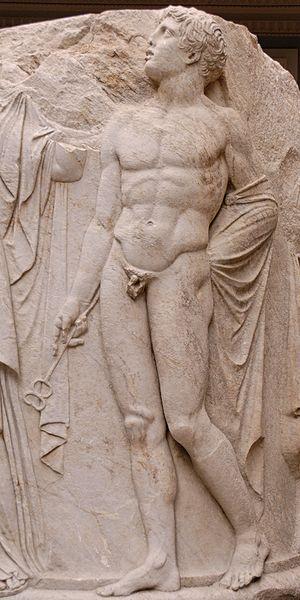
Hermès Psychopompe vêtu d'un manteau et portant le caducée. Détail d'un tambour de chapiteau en marbre sculpté provenant du temple d'Artémis à Éphèse, vers 325-300 av. J.-C. Découvert dans le coin sud-ouest du temple.
Le temple d'Artémis à Éphèse ou l'Artemision d'Éphèse est dans l'Antiquité l'un des plus importants sanctuaires d'Artémis, déesse grecque de la chasse et de la nature sauvage. Il était considéré dans l'Antiquité comme la quatrième des Sept Merveilles du monde.